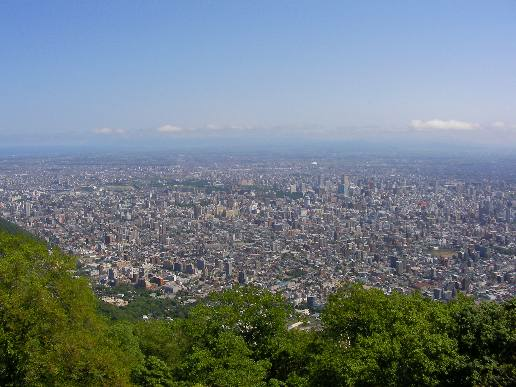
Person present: No